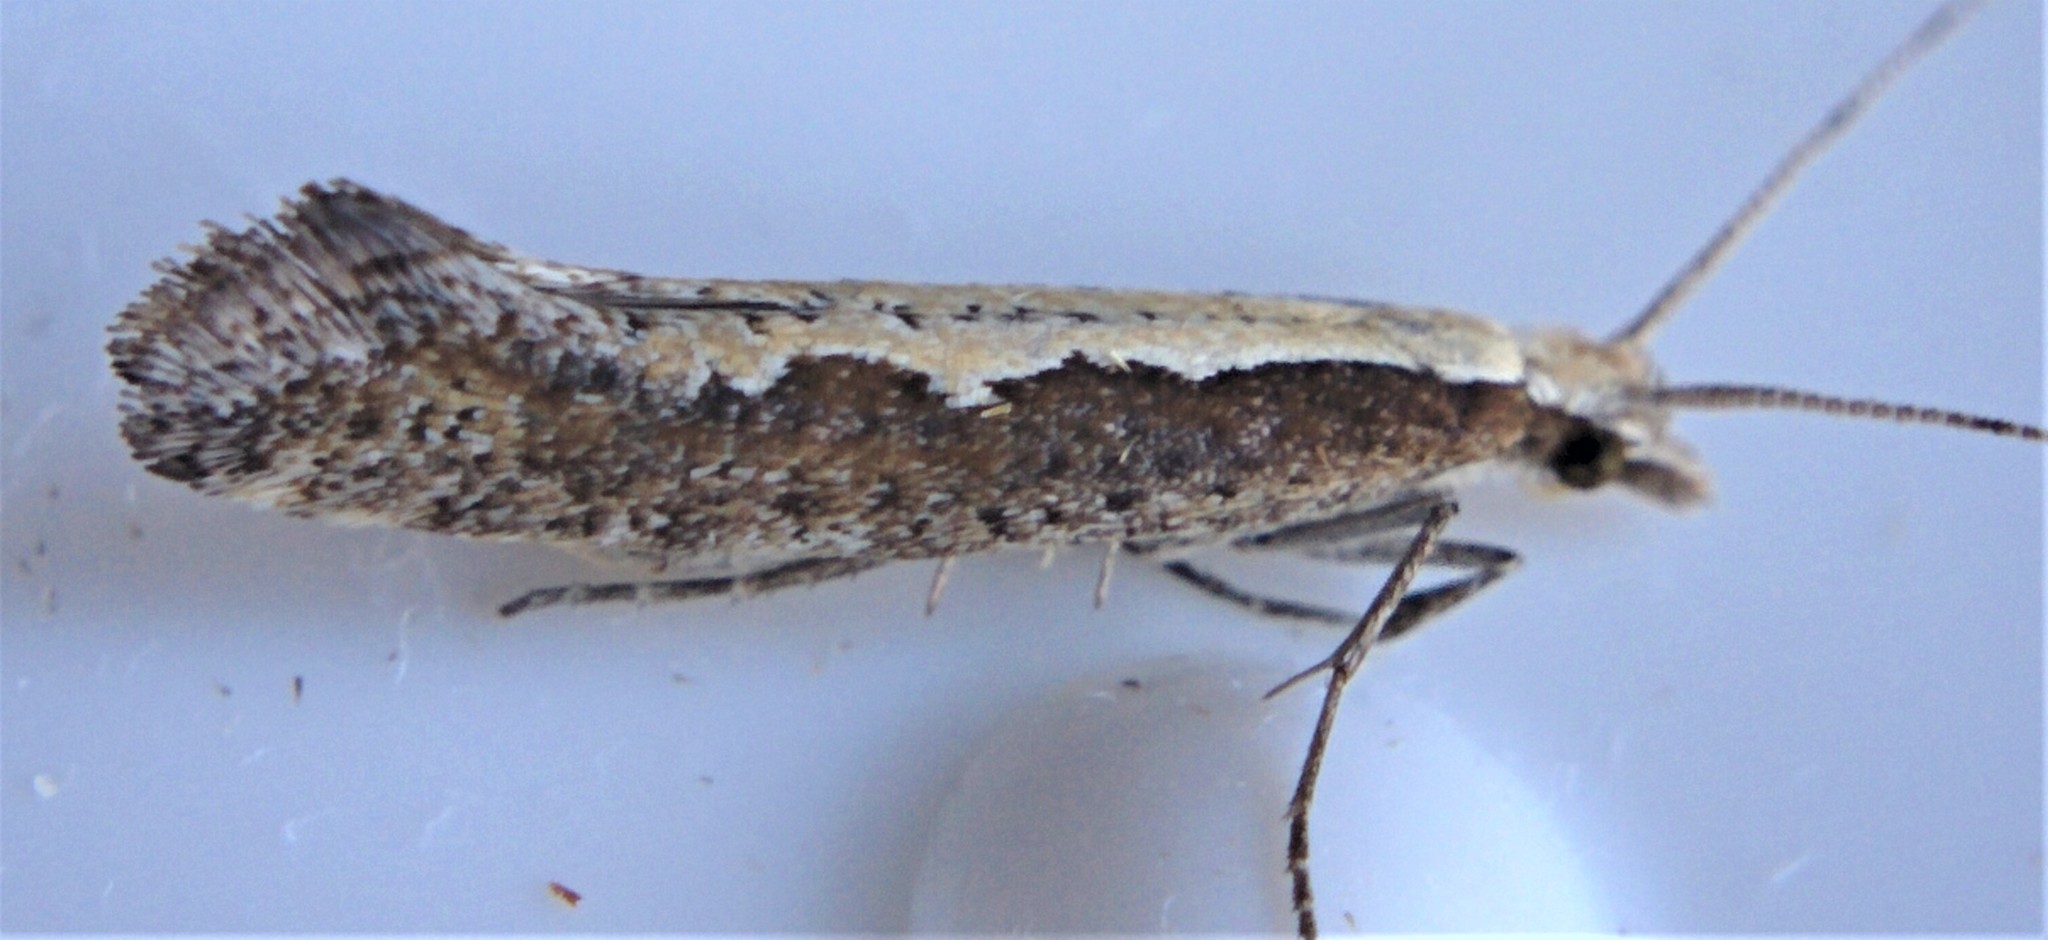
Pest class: diamondback_moth